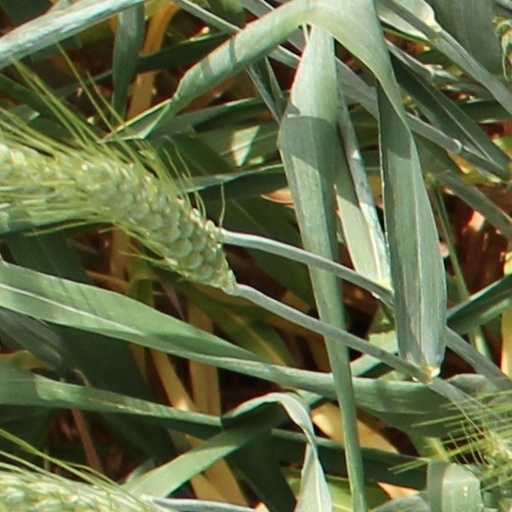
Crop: wheat